Marta Permuy

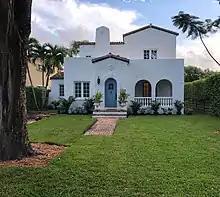
The Permuy House, the main venue of Marta Permuy's later art events and a landmark of Coral Gables, Florida, as seen in 2020.

Through the 1980s Marta fully relaunched her art career, now using the Permuy House as her base of activities. She would continue hosting her long-running salon gatherings, hold events and private art exhibitions, and maintain a schedule of regular weekly social gatherings with artists, such as Perkins and Mijares, and collectors. Permuy would also represent several of the artists featured in Permuy Gallery, such as Lourdes Gomez Franca, Perkins, and McAllister, as well as support new artists. Her activities at the Permuy House were cited as a key locale for the arts in Miami in the book "Cuban-American Art in Miami: Exile, Identity and the Neo-Baroque".